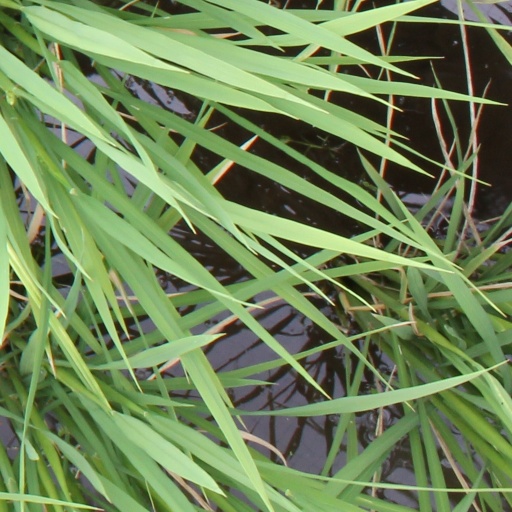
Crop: rice